Love Camp 7

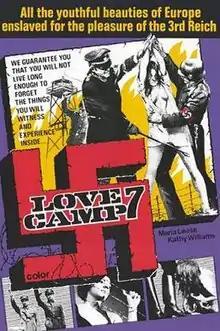
Promotional poster

Love Camp 7 is a 1969 American women-in-prison Nazisploitation B-movie directed by Lee Frost (credited as R.L. Frost) and written by Wes Bishop and Bob Cresse, the latter of whom also portrays a sadistic camp commandant.